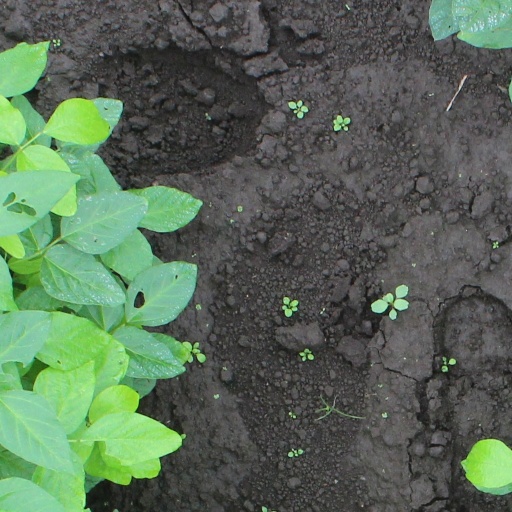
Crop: soybean